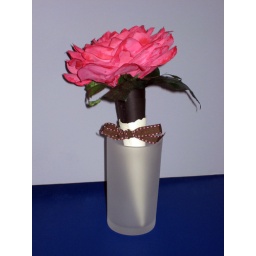
This is a red and pink Tea Rose. Made from a cone shaped coffee filter. Displayed in a glass cup.